Renato De Manzano

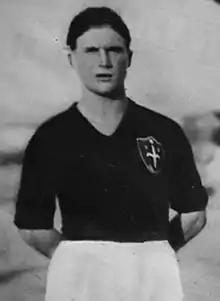

Renato De Manzano (March 19, 1907 in Trieste, Austria-Hungary, now Italy - September 25, 1968 in Trieste) was an Italian professional football player.